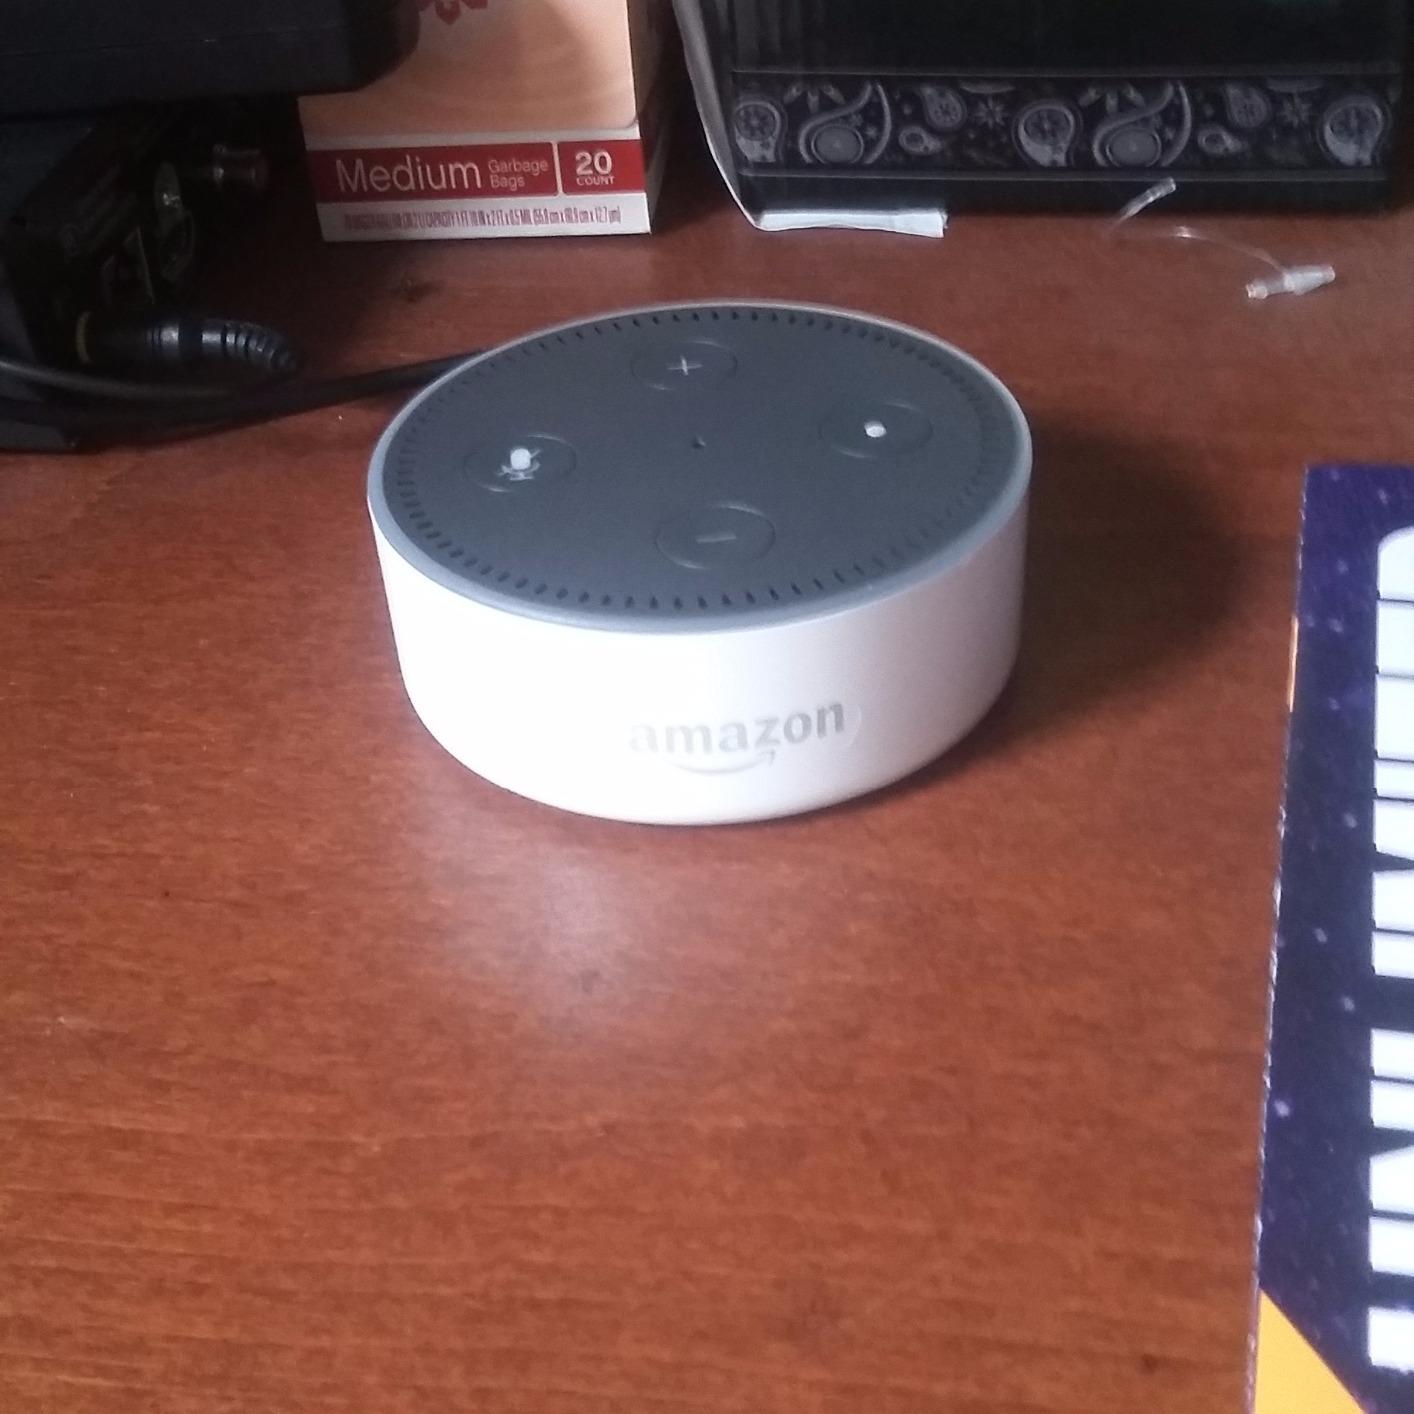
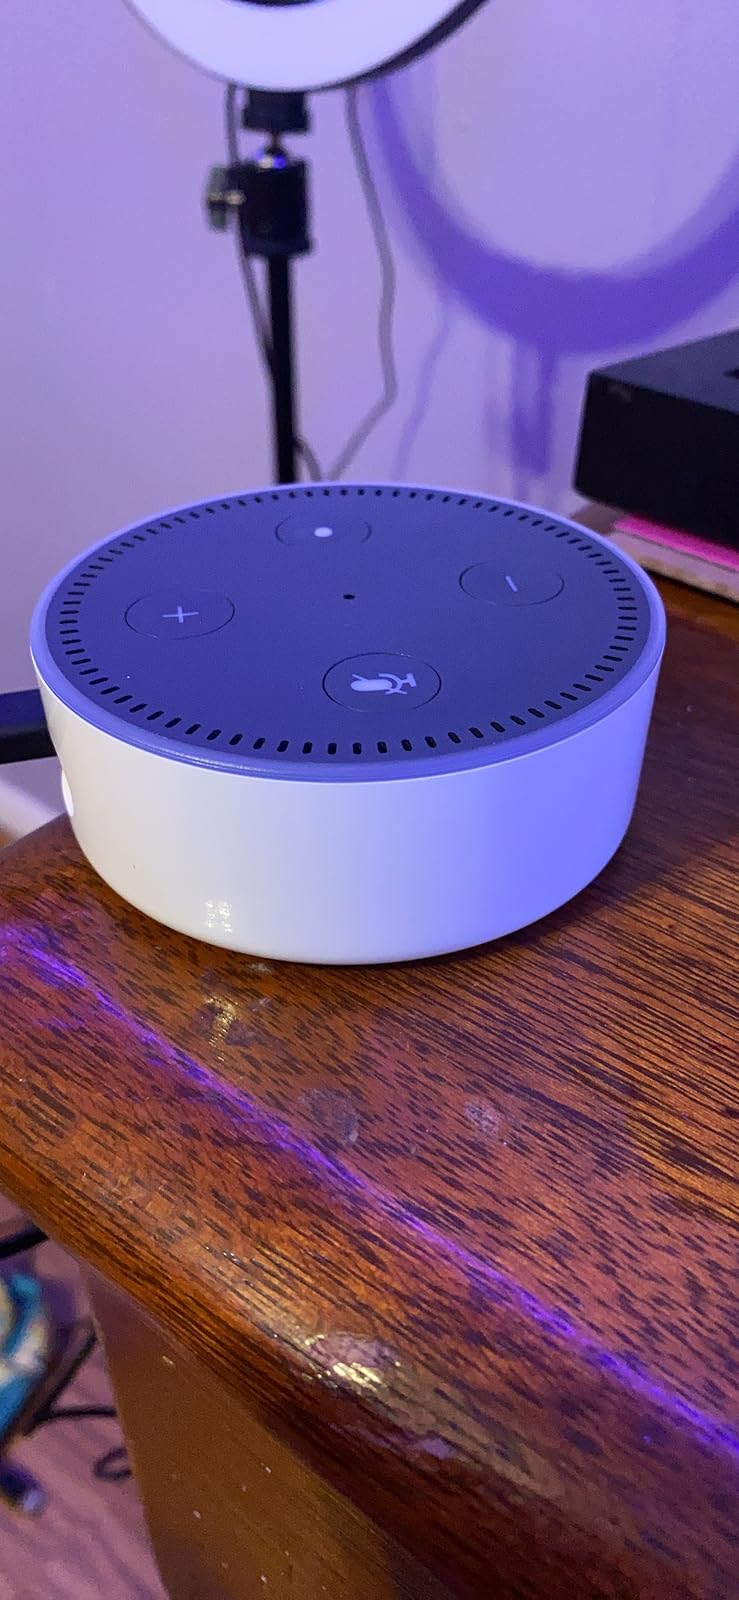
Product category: speaker
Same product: yes